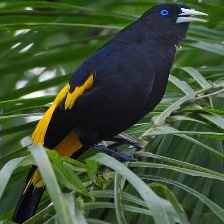
Species: CRESTED OROPENDOLA
Scientific name: PSAROCOLIUS DECUMANUS